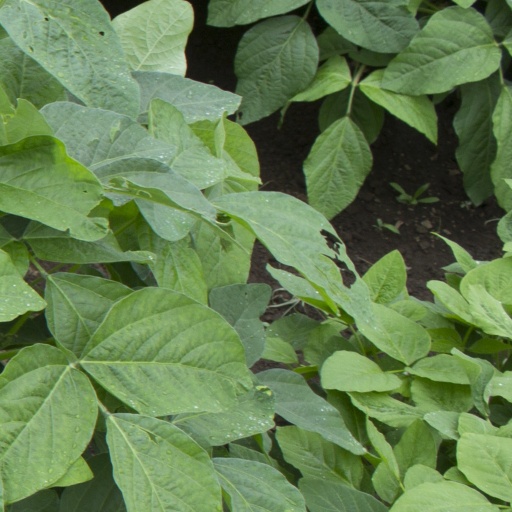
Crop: soybean